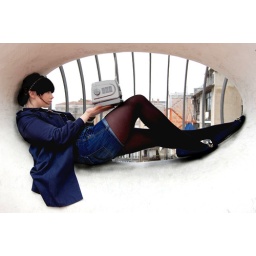
this on the roof of the house designed by gaudi in barcelona